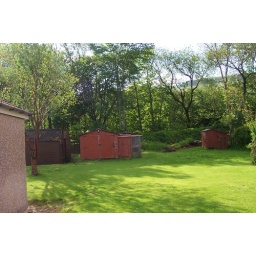
View from my window in Drumnadrochit bed &amp;amp; breakfast.